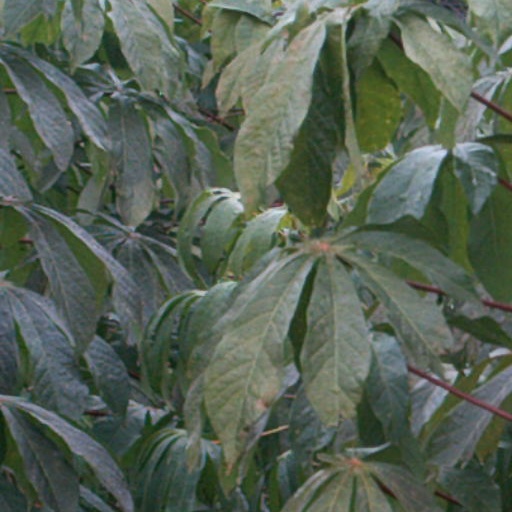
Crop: cassava